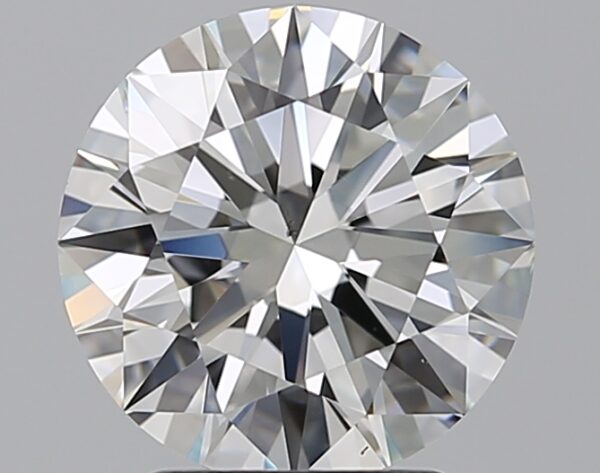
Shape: round
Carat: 2.5
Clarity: VS2
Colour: F
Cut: EX
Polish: EX
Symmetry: EX
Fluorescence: N
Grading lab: GIA
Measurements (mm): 8.76 x 8.81 x 5.3